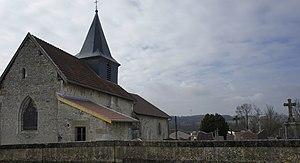
Courcelles-sur-Aire est une commune française située dans le département de la Meuse, en région Grand Est.